Rhino Charge

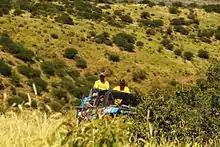
Coming up the hill Rhino Charge 2013

In order to be accepted to the event competitors are required to pledge and raise the minimum sponsorship set by the organising Committee. Most competitors, however, raise considerably more. In 2013, Car No. 5 (Alan McKittrick team) raised KES 12,098,283. Since Car No. 5 entered the Charge in 1989 till 2020, the team has raised a staggering amount of KES 161,029,688. And this is not the only team...Long-time supporters such as Sarah and the late Mike Higgins have raised a total of KES 39,604,399 over the past 20 years.